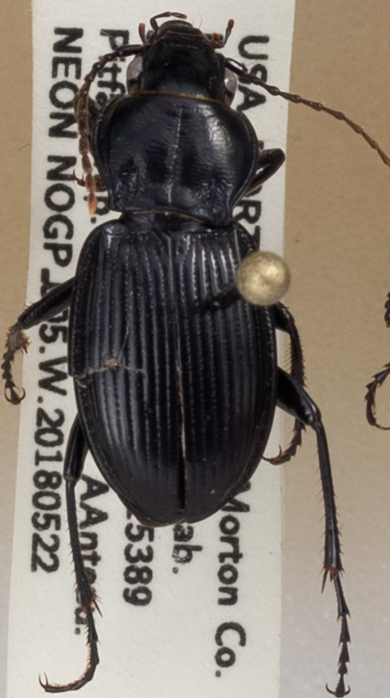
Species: Cyclotrachelus torvus
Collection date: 2018-05-22
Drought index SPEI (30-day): -0.638
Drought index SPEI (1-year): -0.32
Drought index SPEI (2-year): -0.198